Wytheville Raid

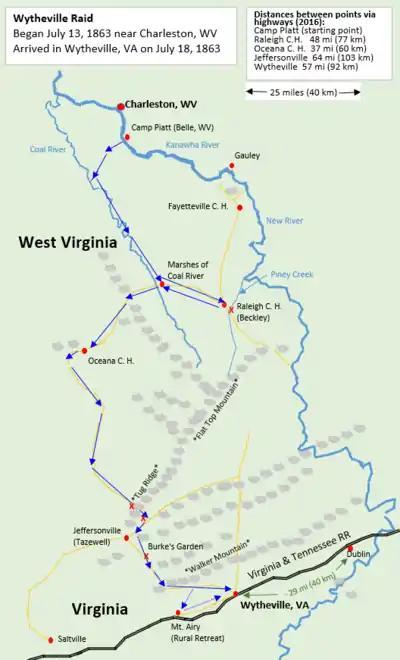
map showing approximate route of Union Army from Charleston WV to Wytheville, VA

After departing from camp, the brigade traveled along the Coal River, moving upriver about without significant incidents. Traveling along the river required numerous river crossings. On the evening of July 14, the advance guard (the cavalry's Company C) was about east of Raleigh Court House (also known as Beckley, West Virginia) when it was ambushed while crossing Piney Creek. A sergeant was killed, and a private mortally wounded. Three additional men were wounded. Colonel Toland sent forward two companies of infantry as skirmishers, which soon drove the Confederate force away.